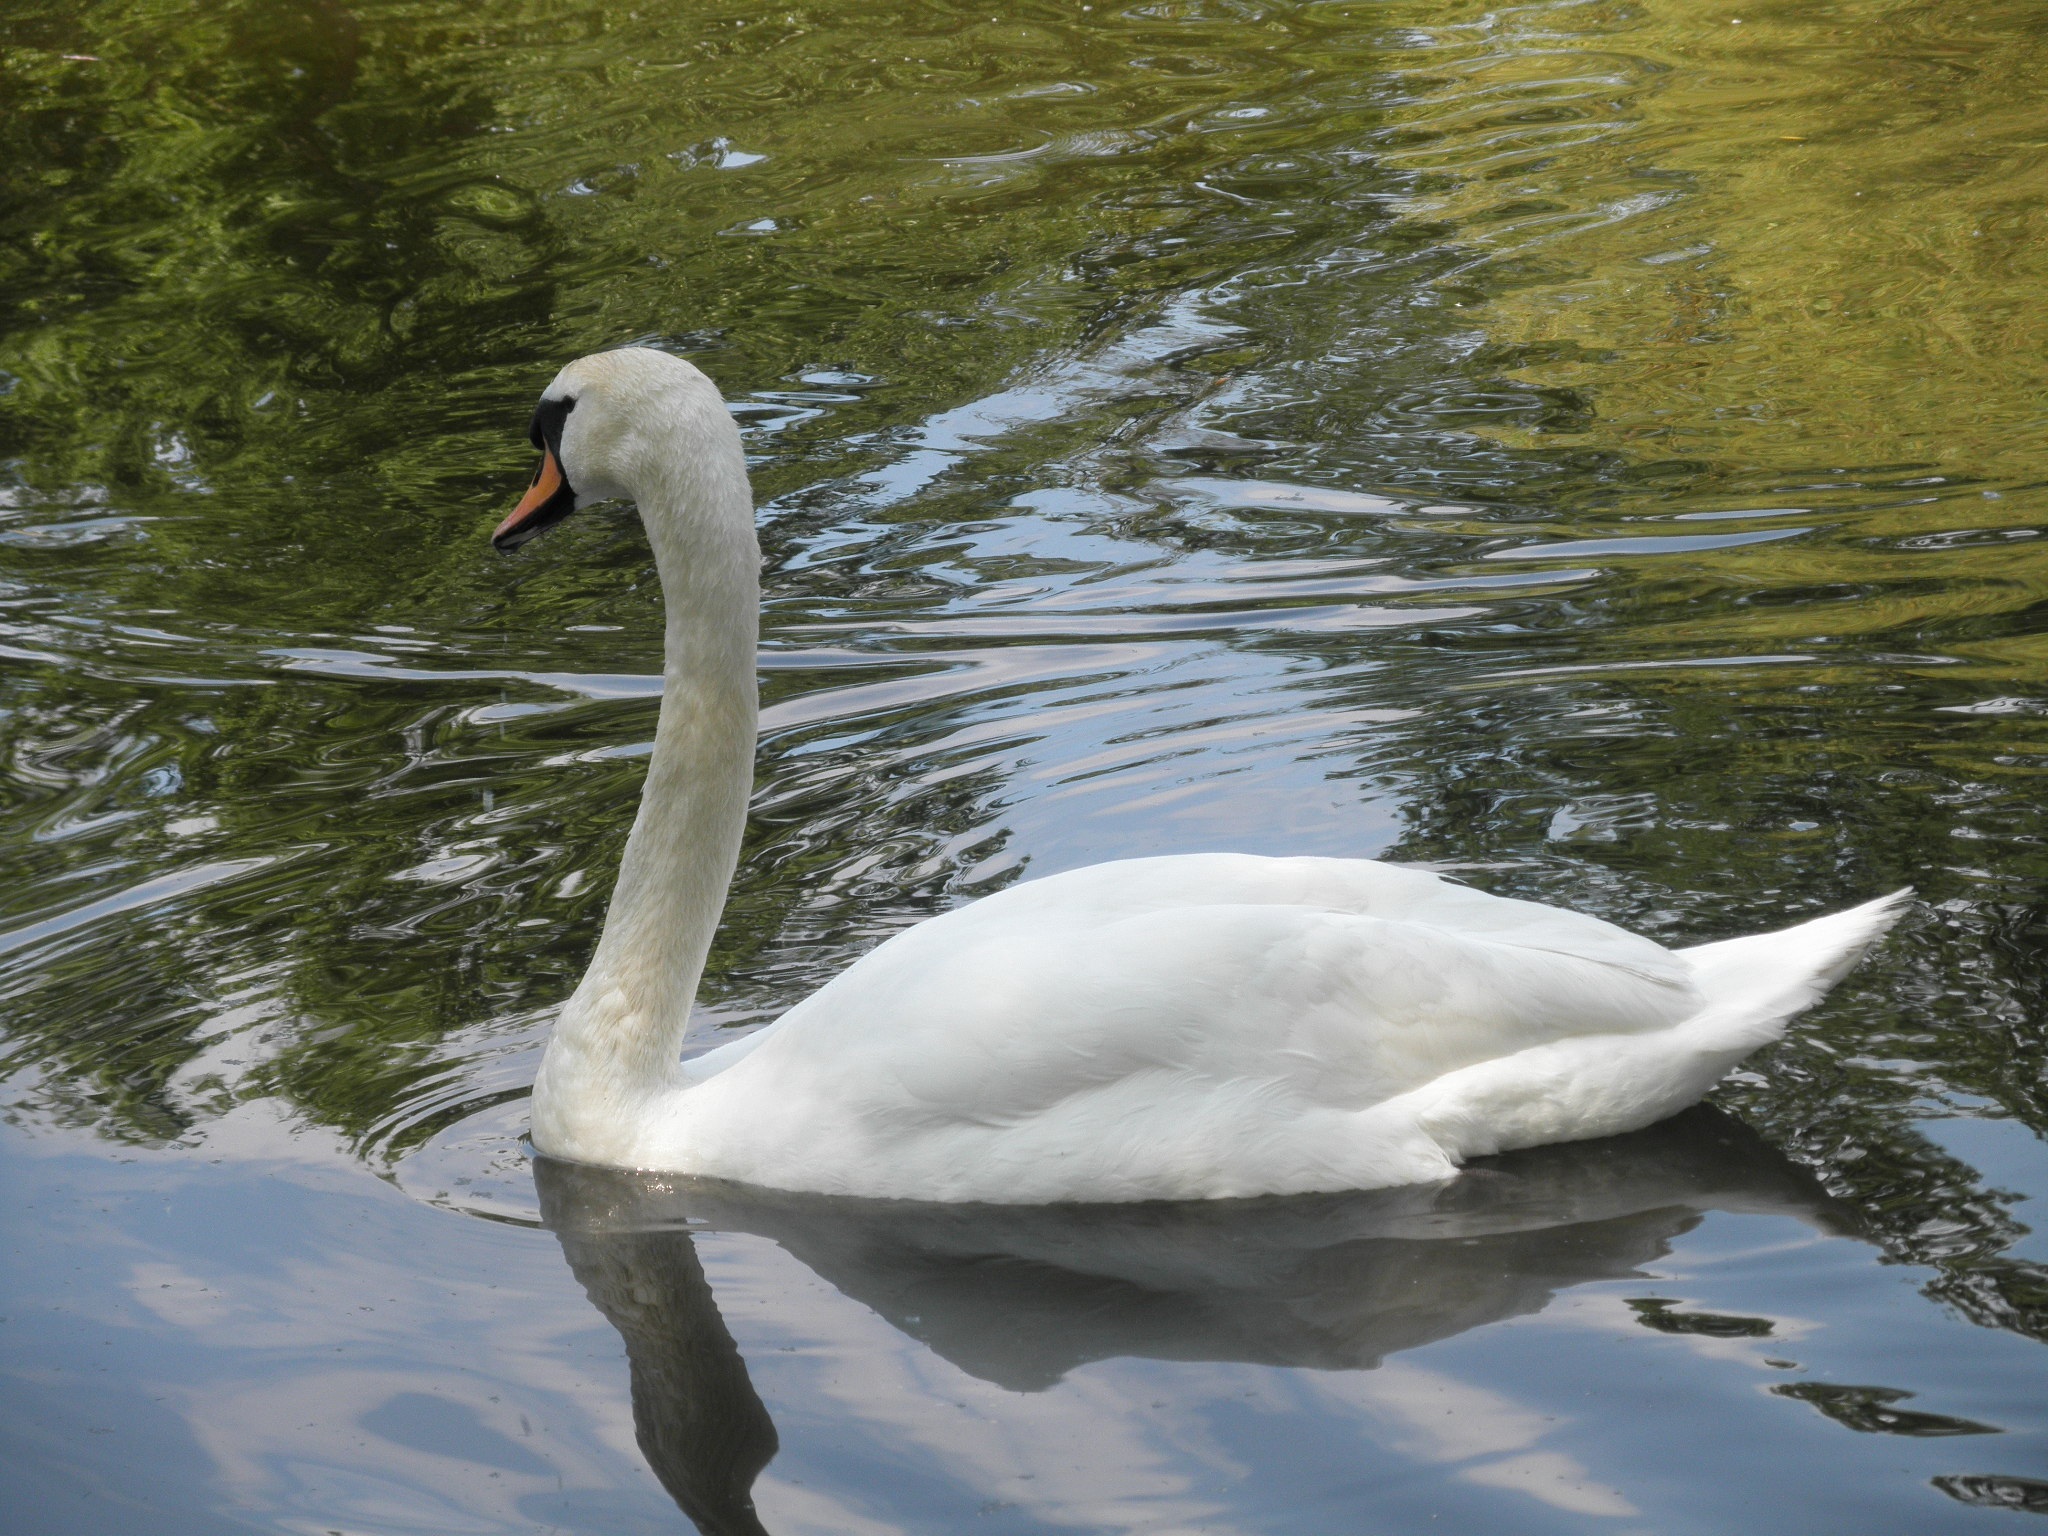
swan, bird, ducks geese and swans, vertebrate, beak, water bird, fauna, waterfowl, wildlife, reflection, wing